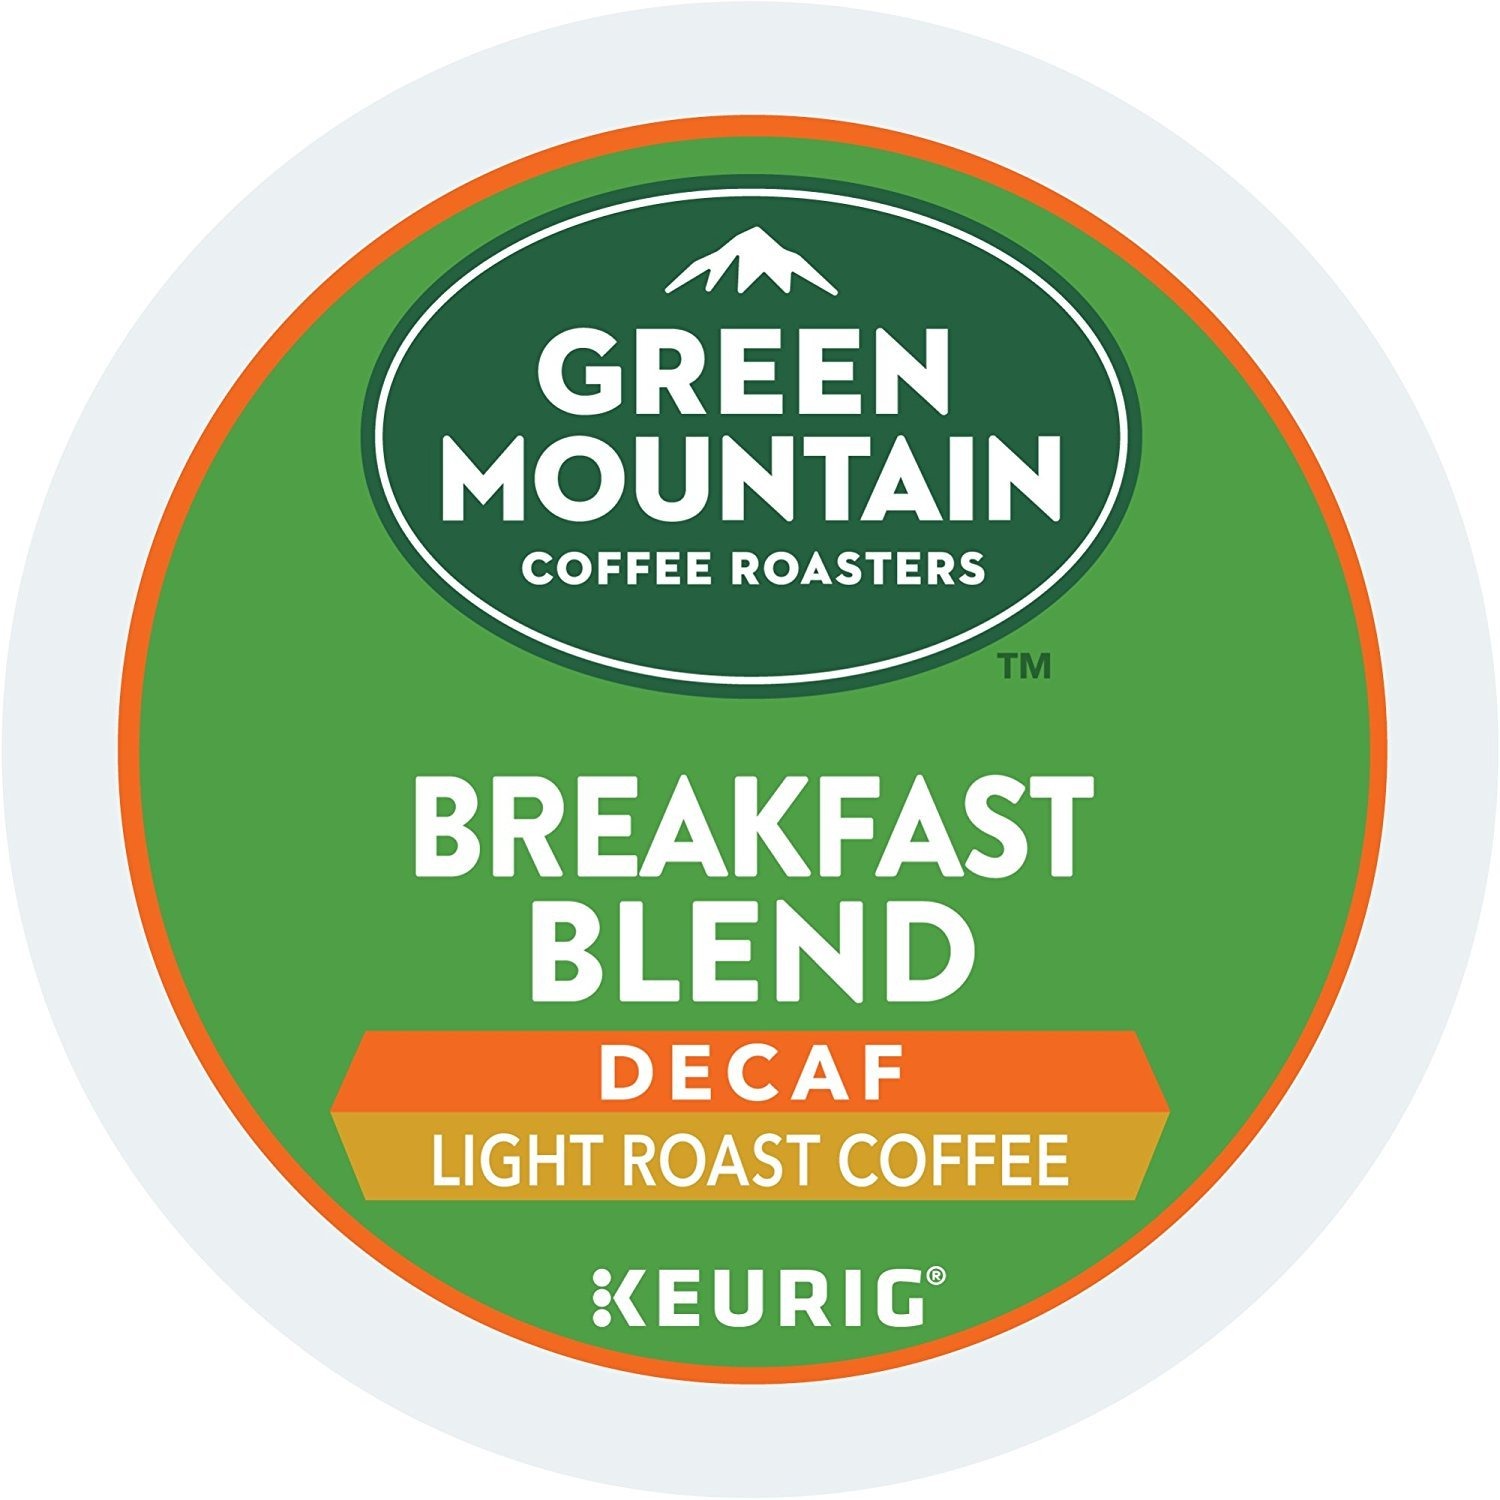
Item Name: Green Mountain Coffee Roasters Breakfast Blend Decaf Keurig Single-Serve K-Cup pods, Light Roast Coffee, 72 Count
Bullet Point 1: BRAND STORY: The mountains are a special place. It's where Green Mountain Coffee Roasters was born. It's where we developed our adventurous spirit and commitment to improving the lands through sustainably sourced coffee. We're driven to bring the world a richer, better cup of coffee. Be bold. Be alive. Grab a cup and get out there.
Bullet Point 2: TASTE: An eye-opening decaf as delightful as the dawn itself. Clean and bright, with balanced sweetness, nutty flavor, and a silky mouthfeel.
Bullet Point 3: ROAST: Light roast, 100% Arabica decaffeinated coffee and is certified Orthodox Union Kosher (U)
Bullet Point 4: SUSTAINABILITY: Committed to 100% responsibly sourced coffee by end of 2020
Bullet Point 5: COMPATIBILITY: Contains genuine Keurig K-Cup pods, engineered for guaranteed quality and compatibility with all Keurig K-Cup coffee makers
Value: 72.0
Unit: Count

Price: 19.99